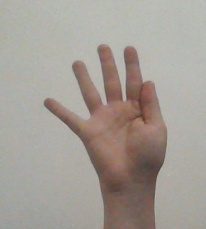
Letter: sheen